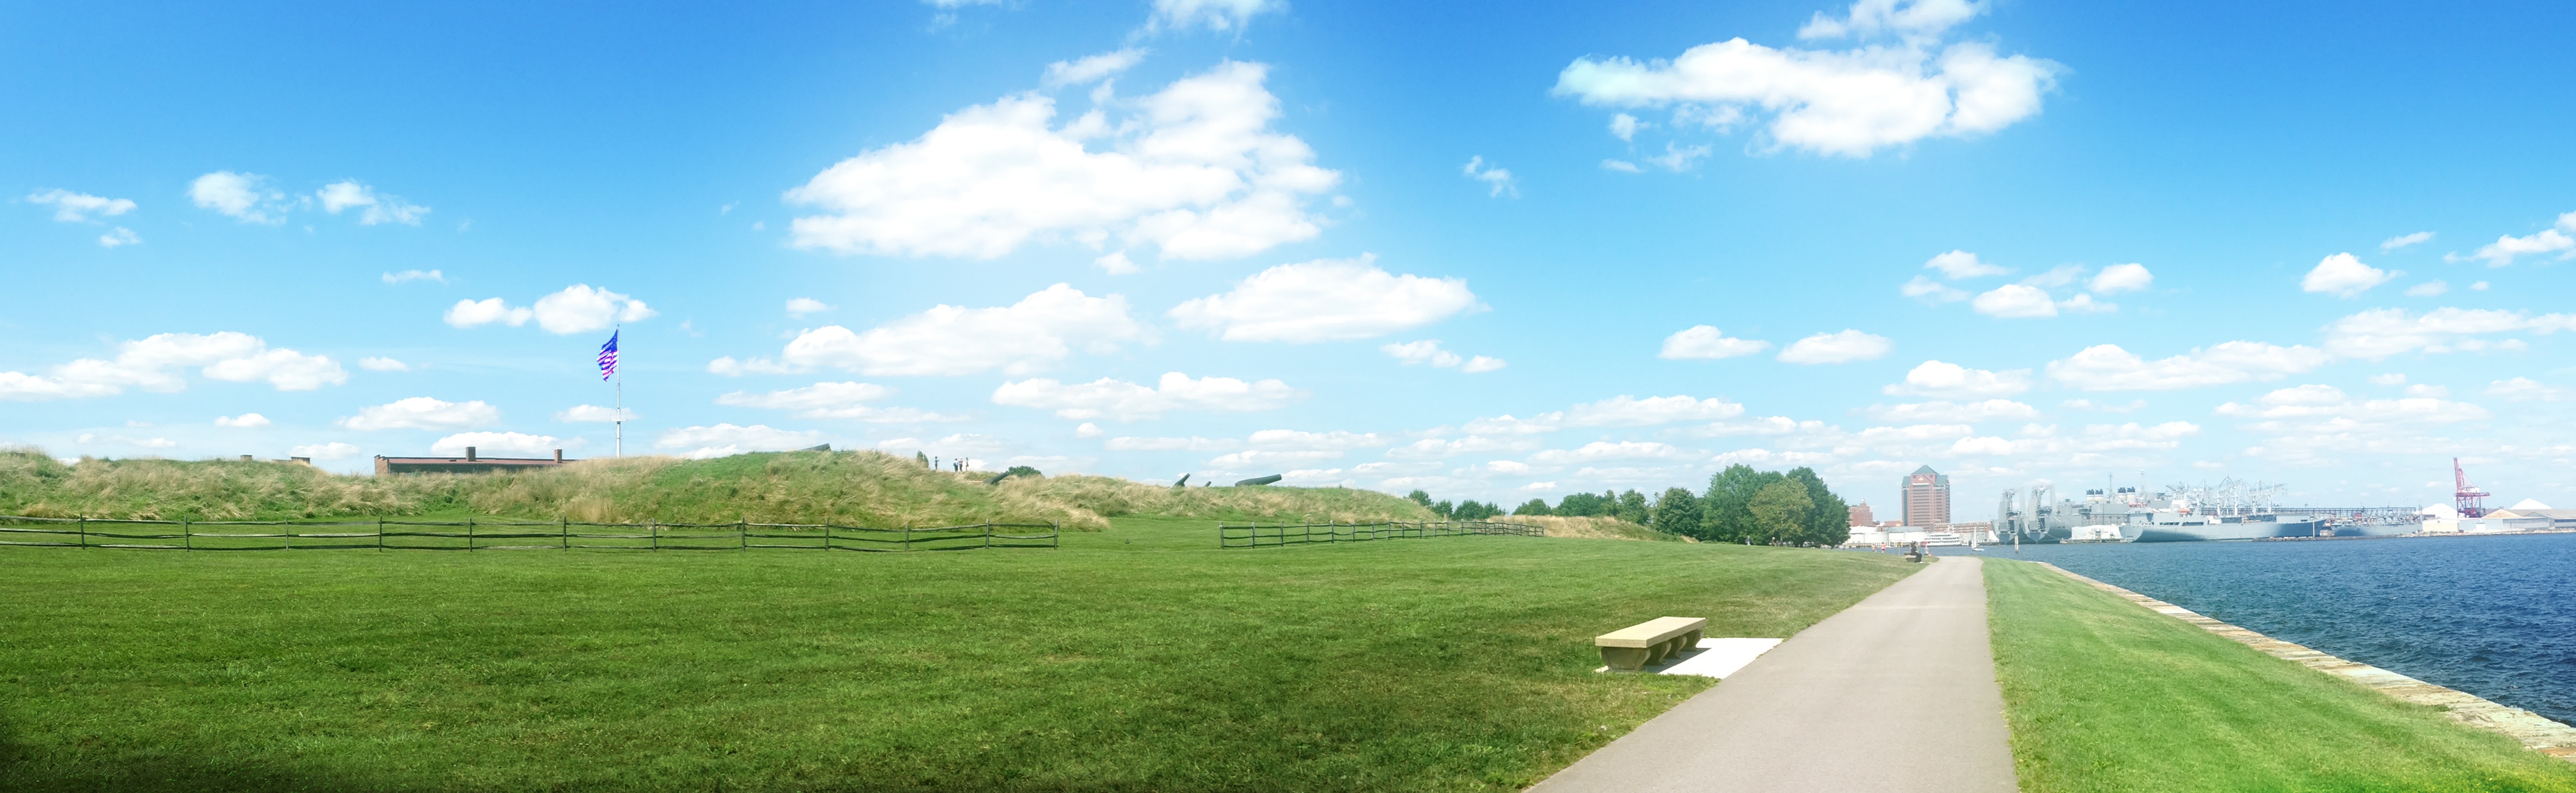
landscape, path, horizon, field, lawn, meadow, prairie, walkway, panorama, summer, park, harbor, agriculture, toy, national park, plain, outside, grassland, forts, footpath, baltimore, maryland, chesapeake bay, windsports, sport venue